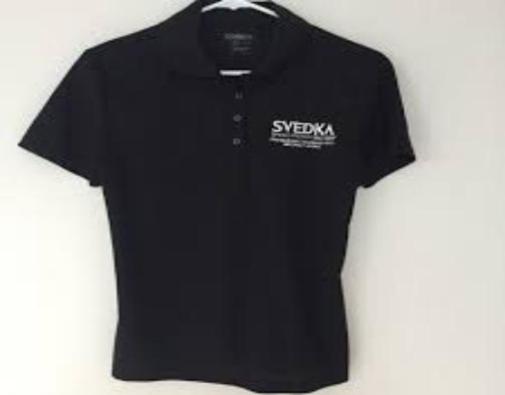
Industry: Food